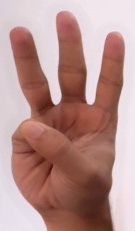
ASL sign: 6